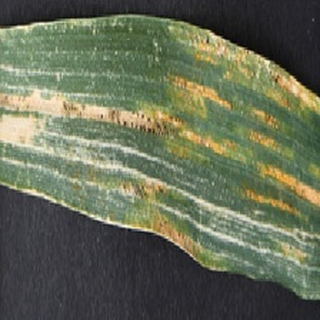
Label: wheat_yellow_rust